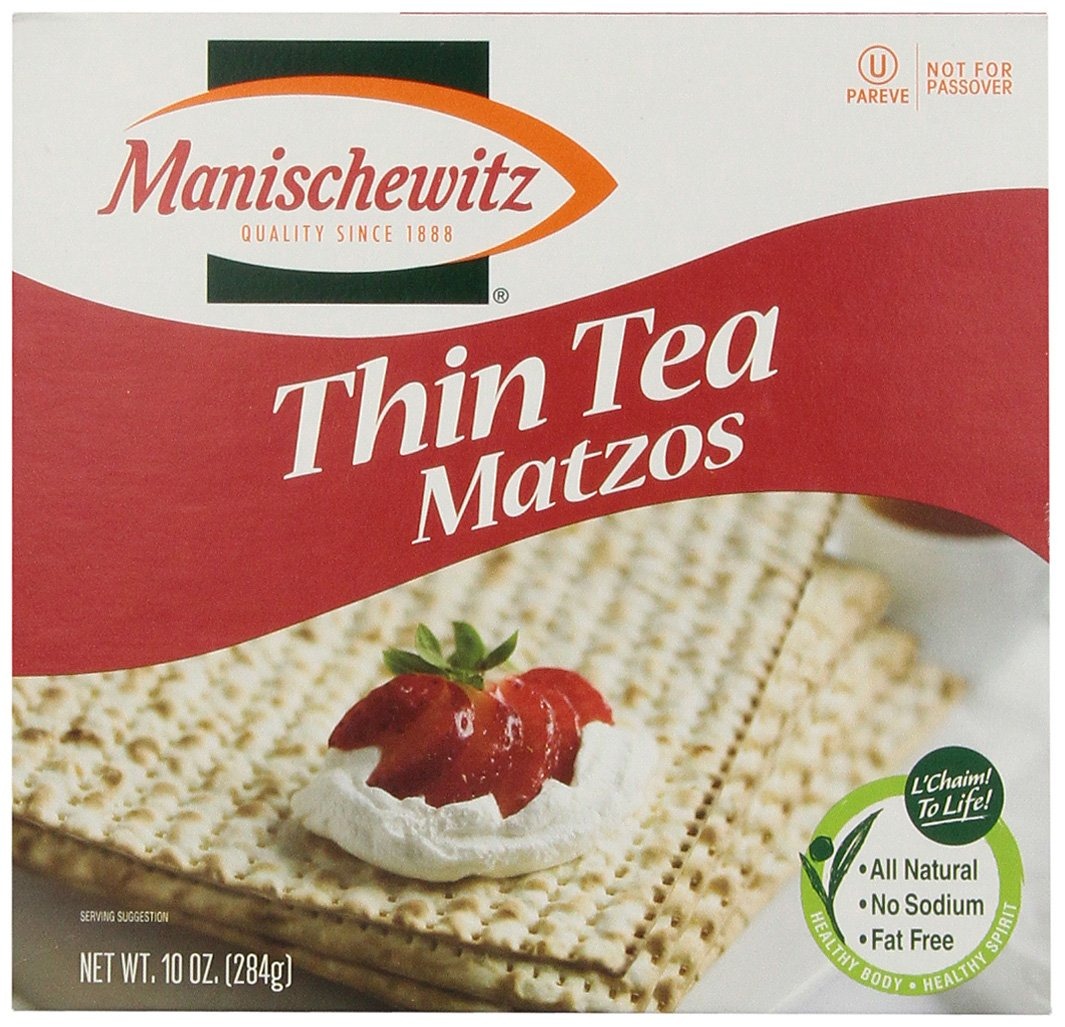
Item Name: MANISCHEWITZ Thin Tea Matzo, 10-Ounce Boxes (Pack of 8)
Bullet Point: 10 Ounces
Product Description: Manischewitz Thin Tea Matzo, 10-ounce Boxes (Pack of 8)
Value: 80.0
Unit: Ounce

Price: 4.79